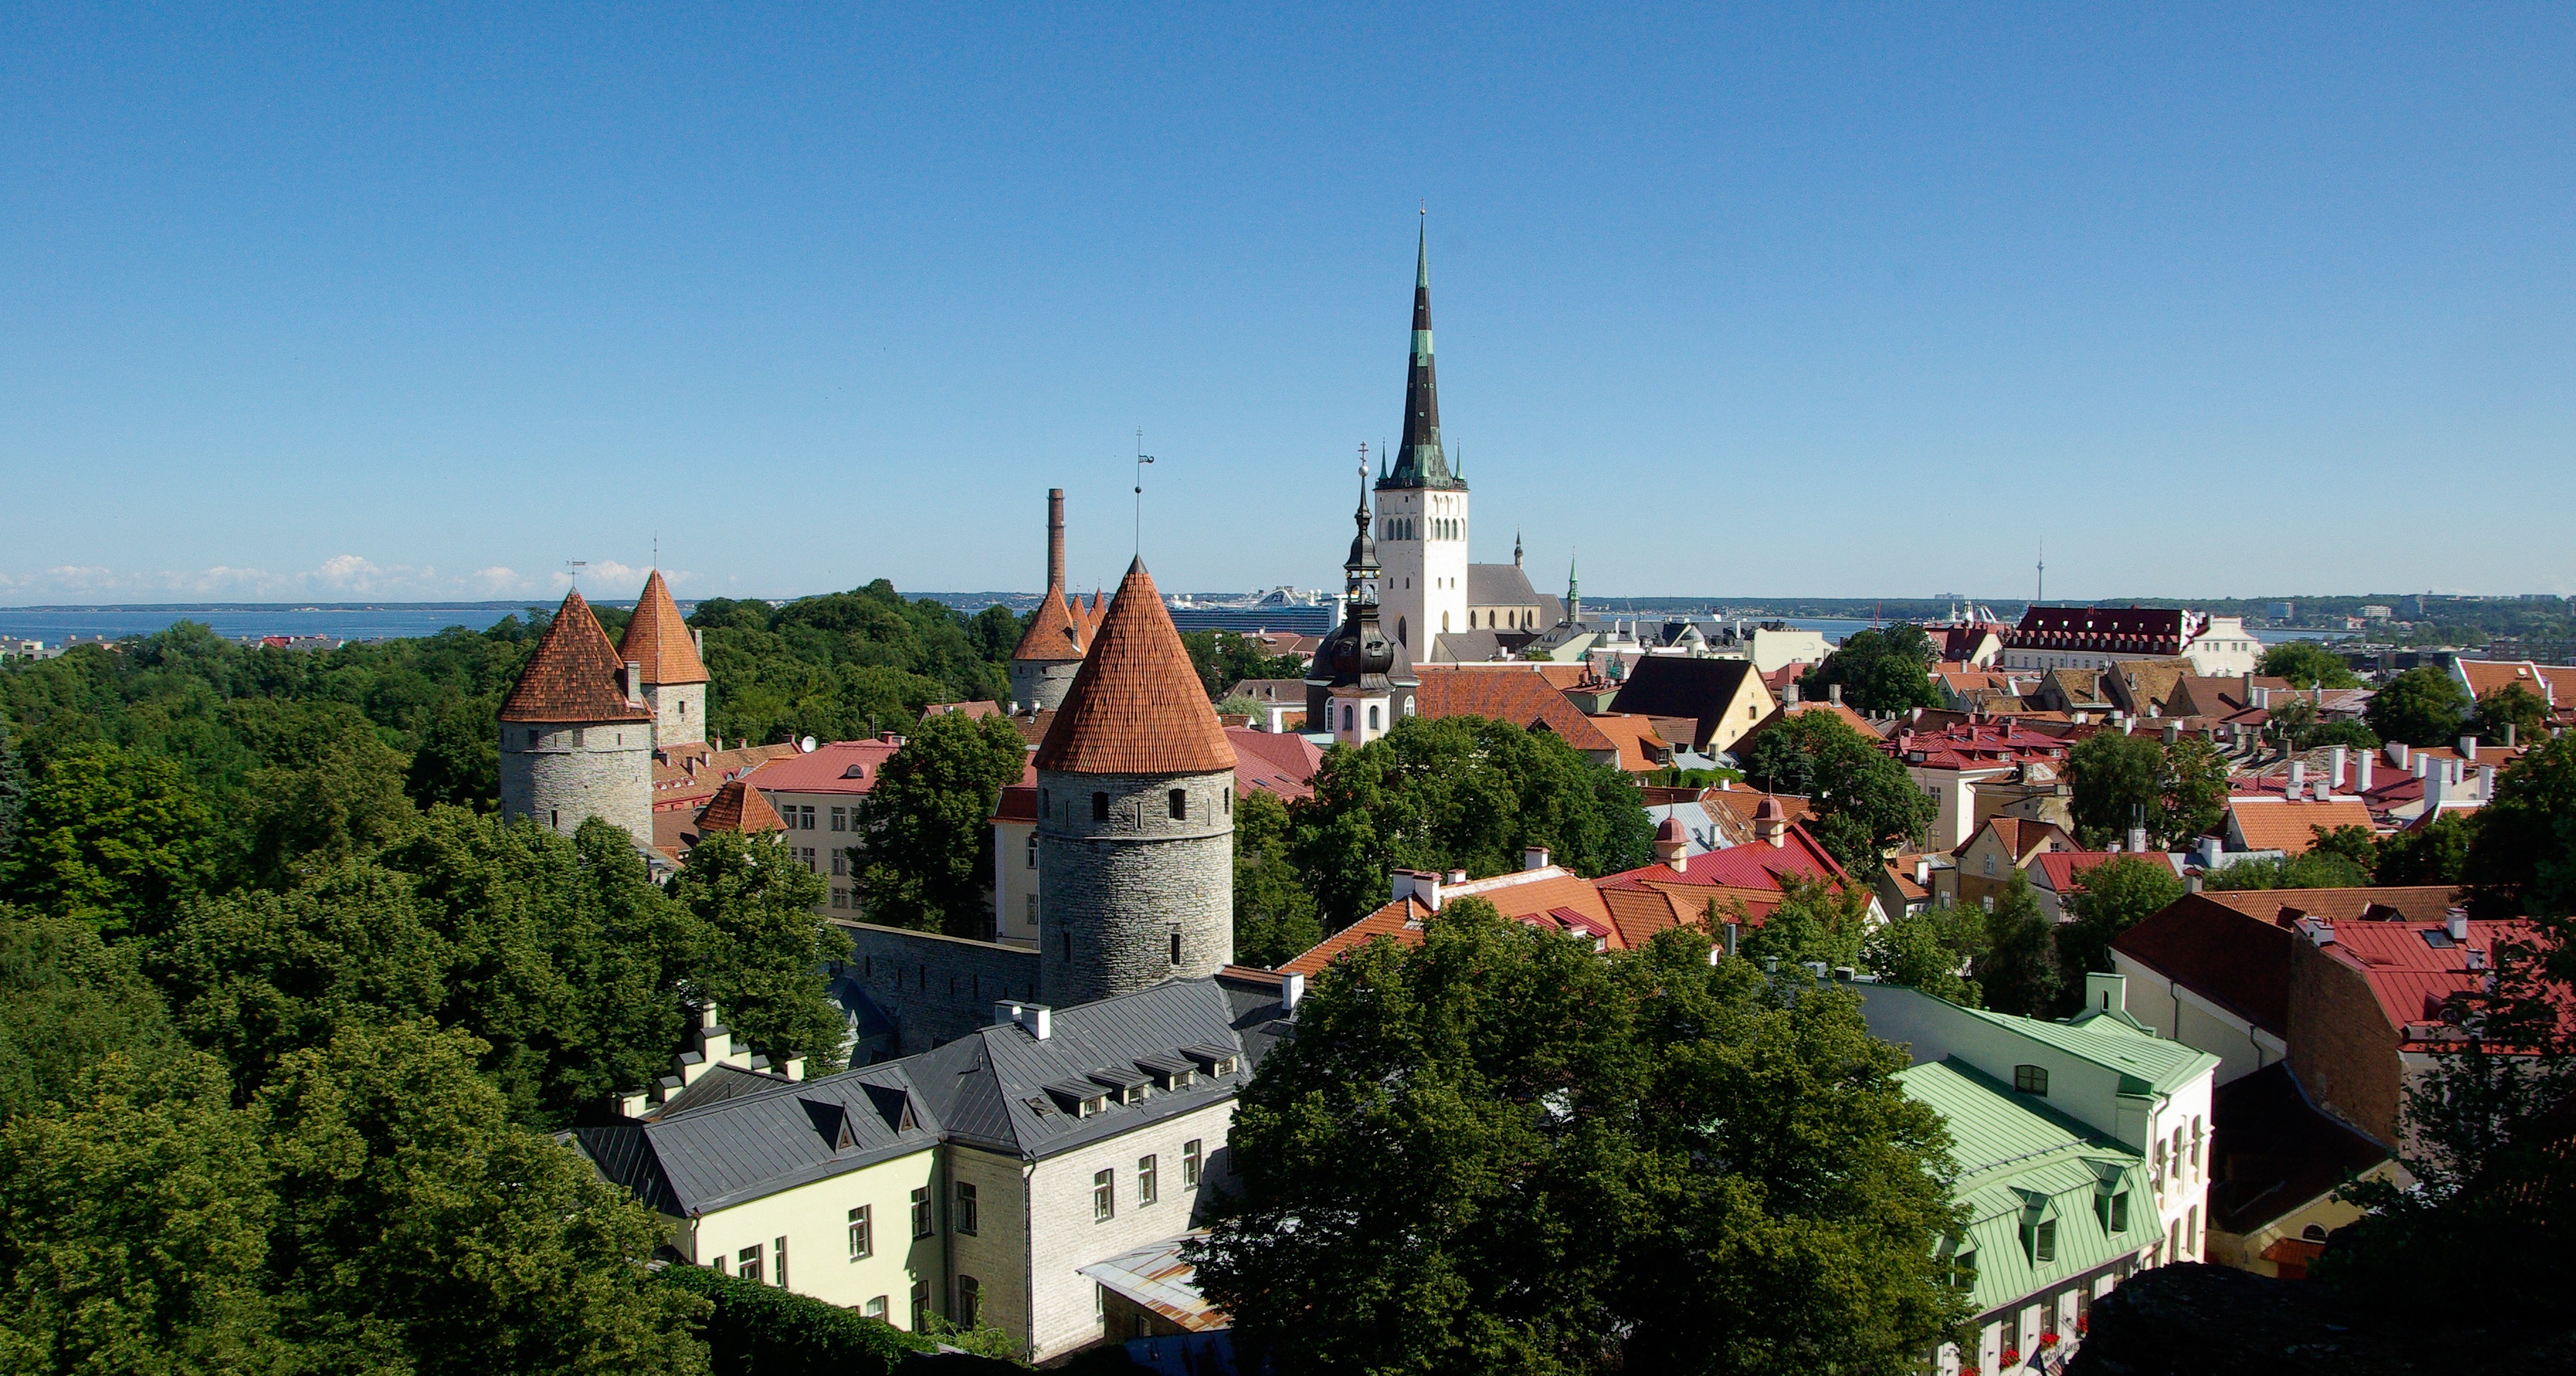
architecture, town, building, chateau, cityscape, panorama, castle, landmark, cathedral, tourism, place of worship, roofing, estate, estonia, tallinn, tours